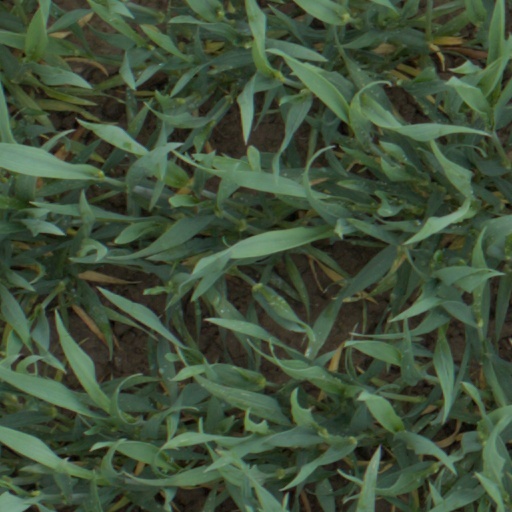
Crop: wheat